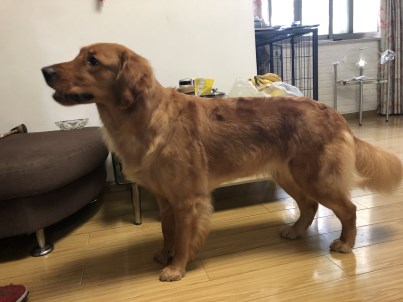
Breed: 5355-n000126-golden_retriever